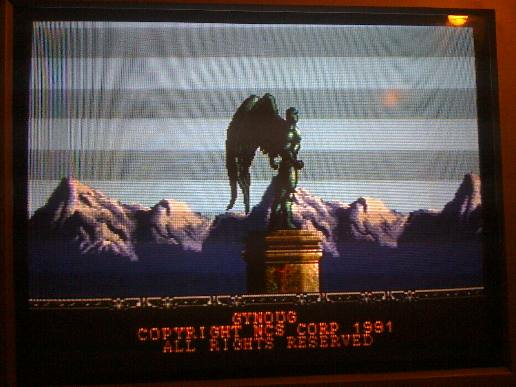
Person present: Yes